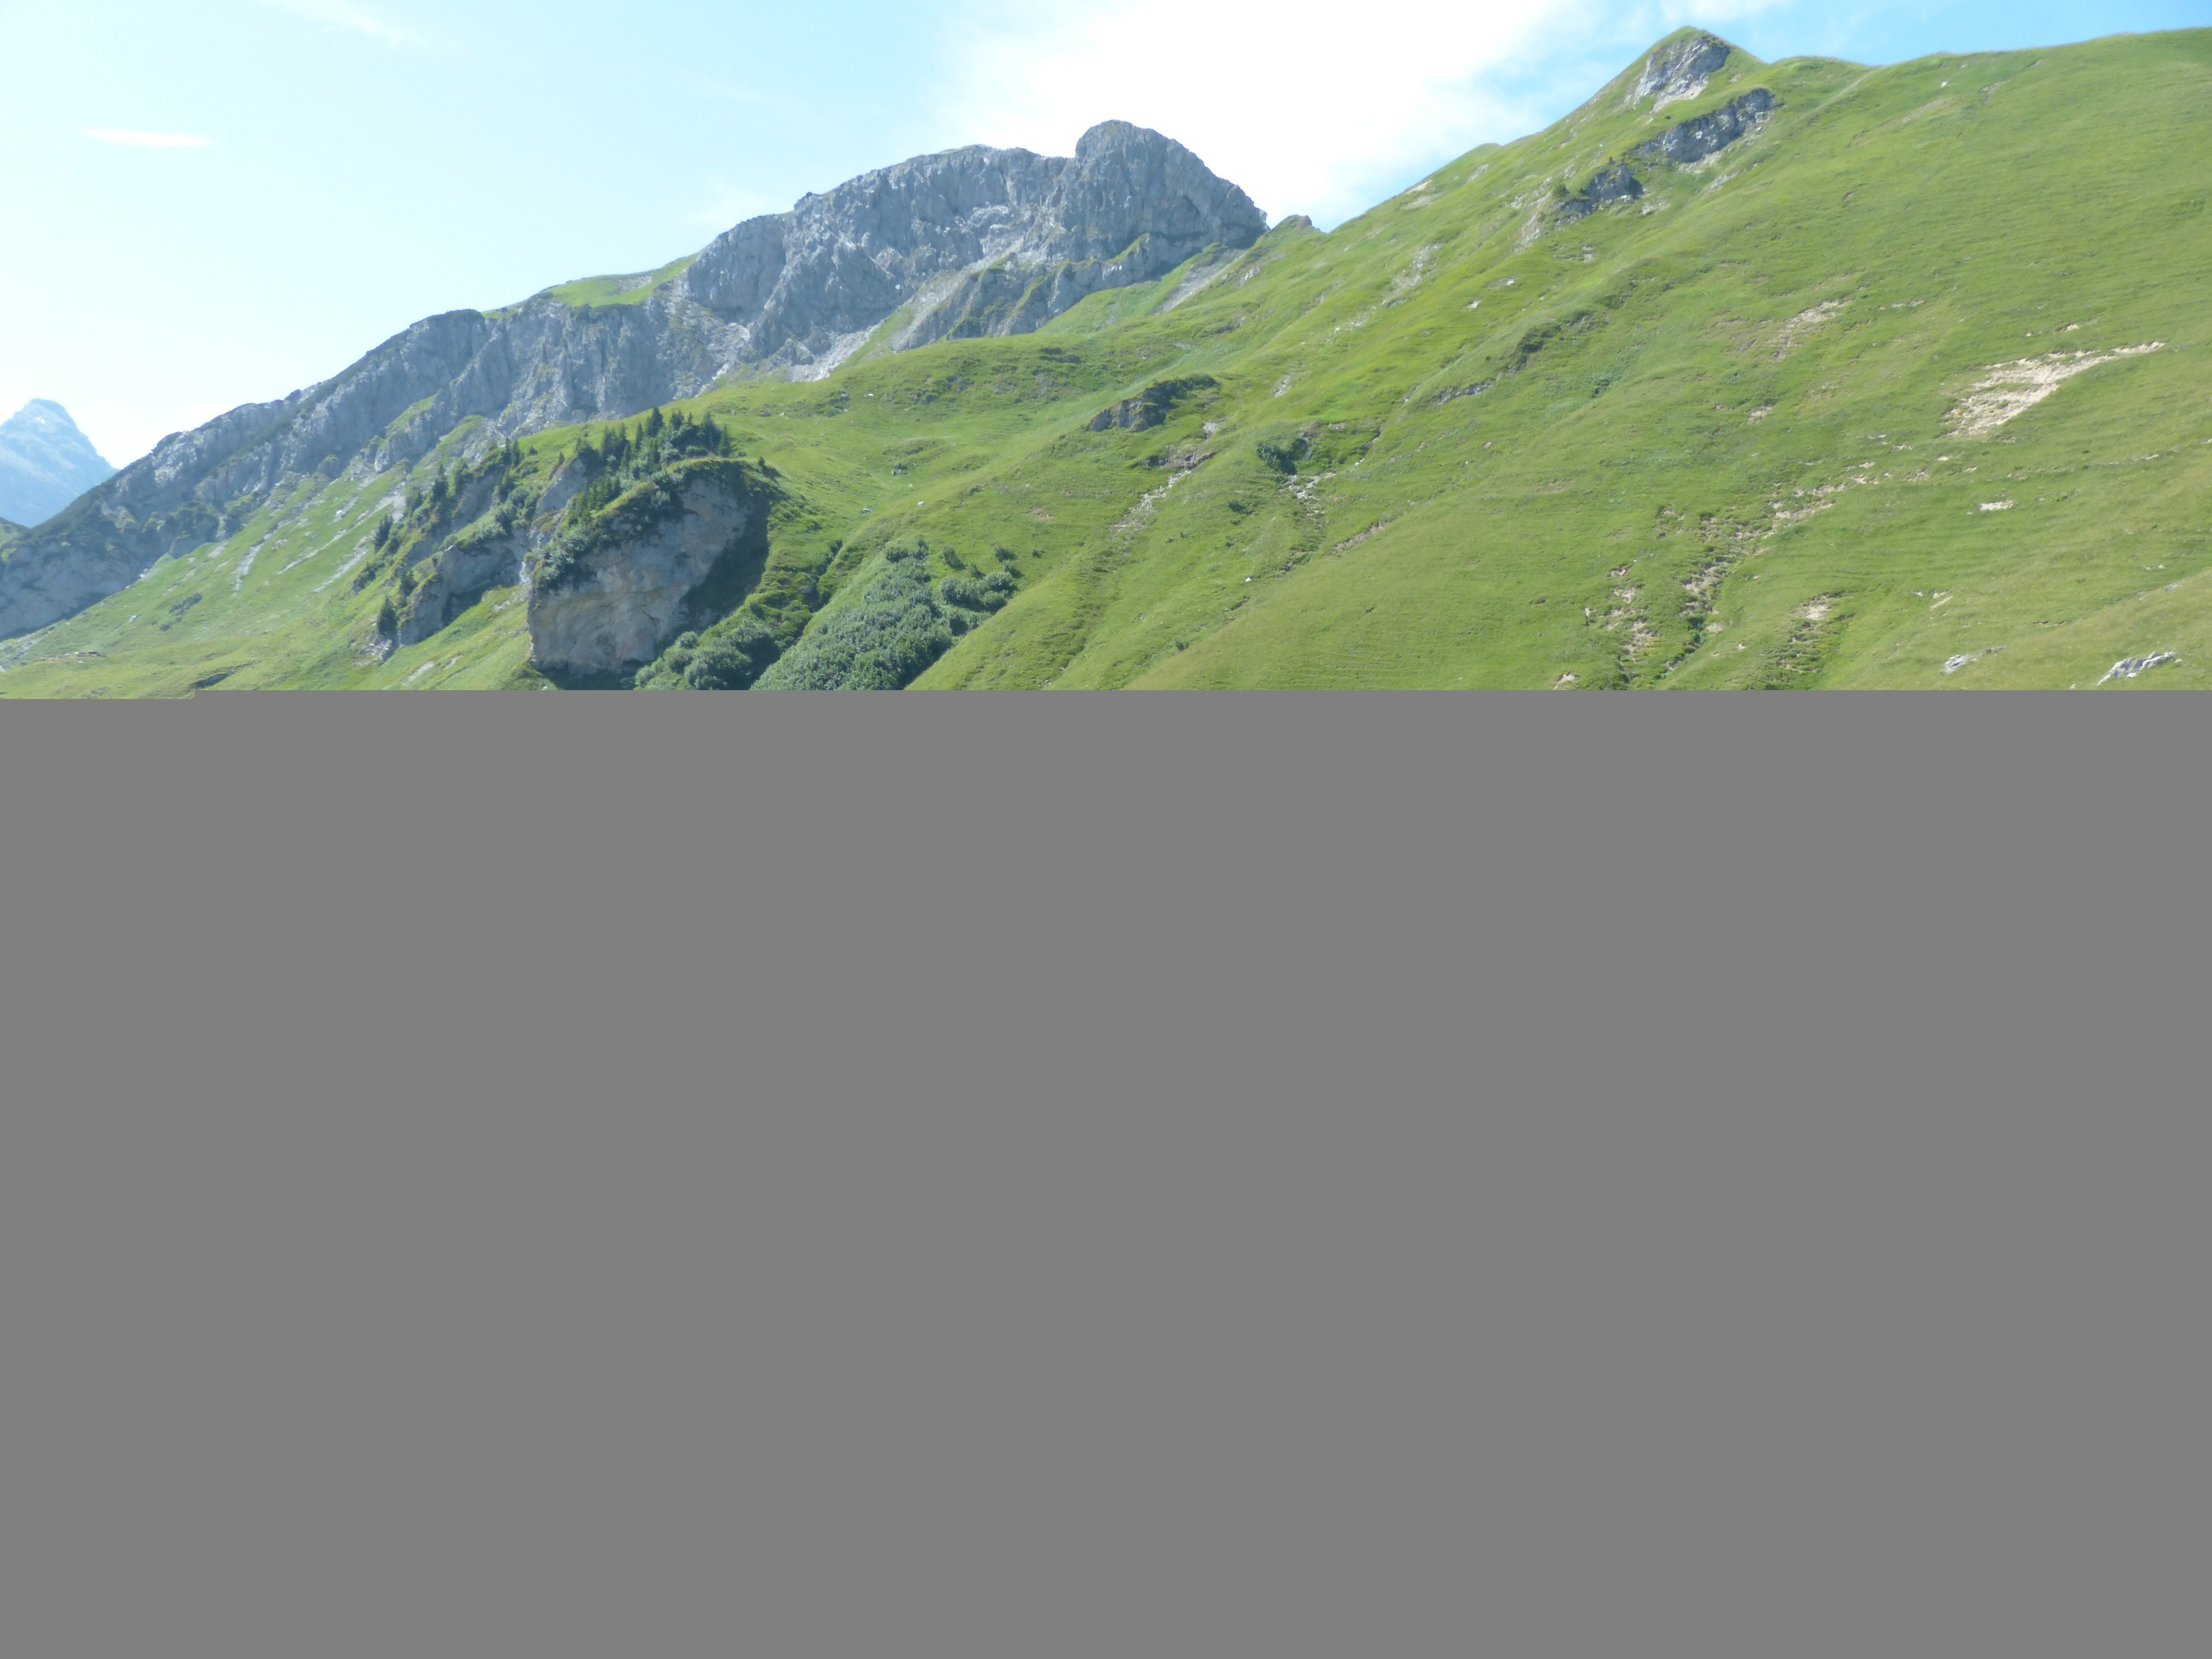
structure, hiking, trail, hike, alpine, mountains, grassland, ecosystem, more, mountain meadows, allg u alps, mountain hike, flower meadows, geographical feature, grasberg, vilsalpseeberge, sulz tip